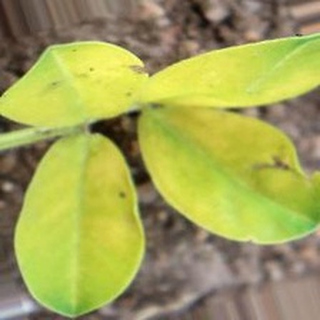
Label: groundnut_nutrition_deficiency